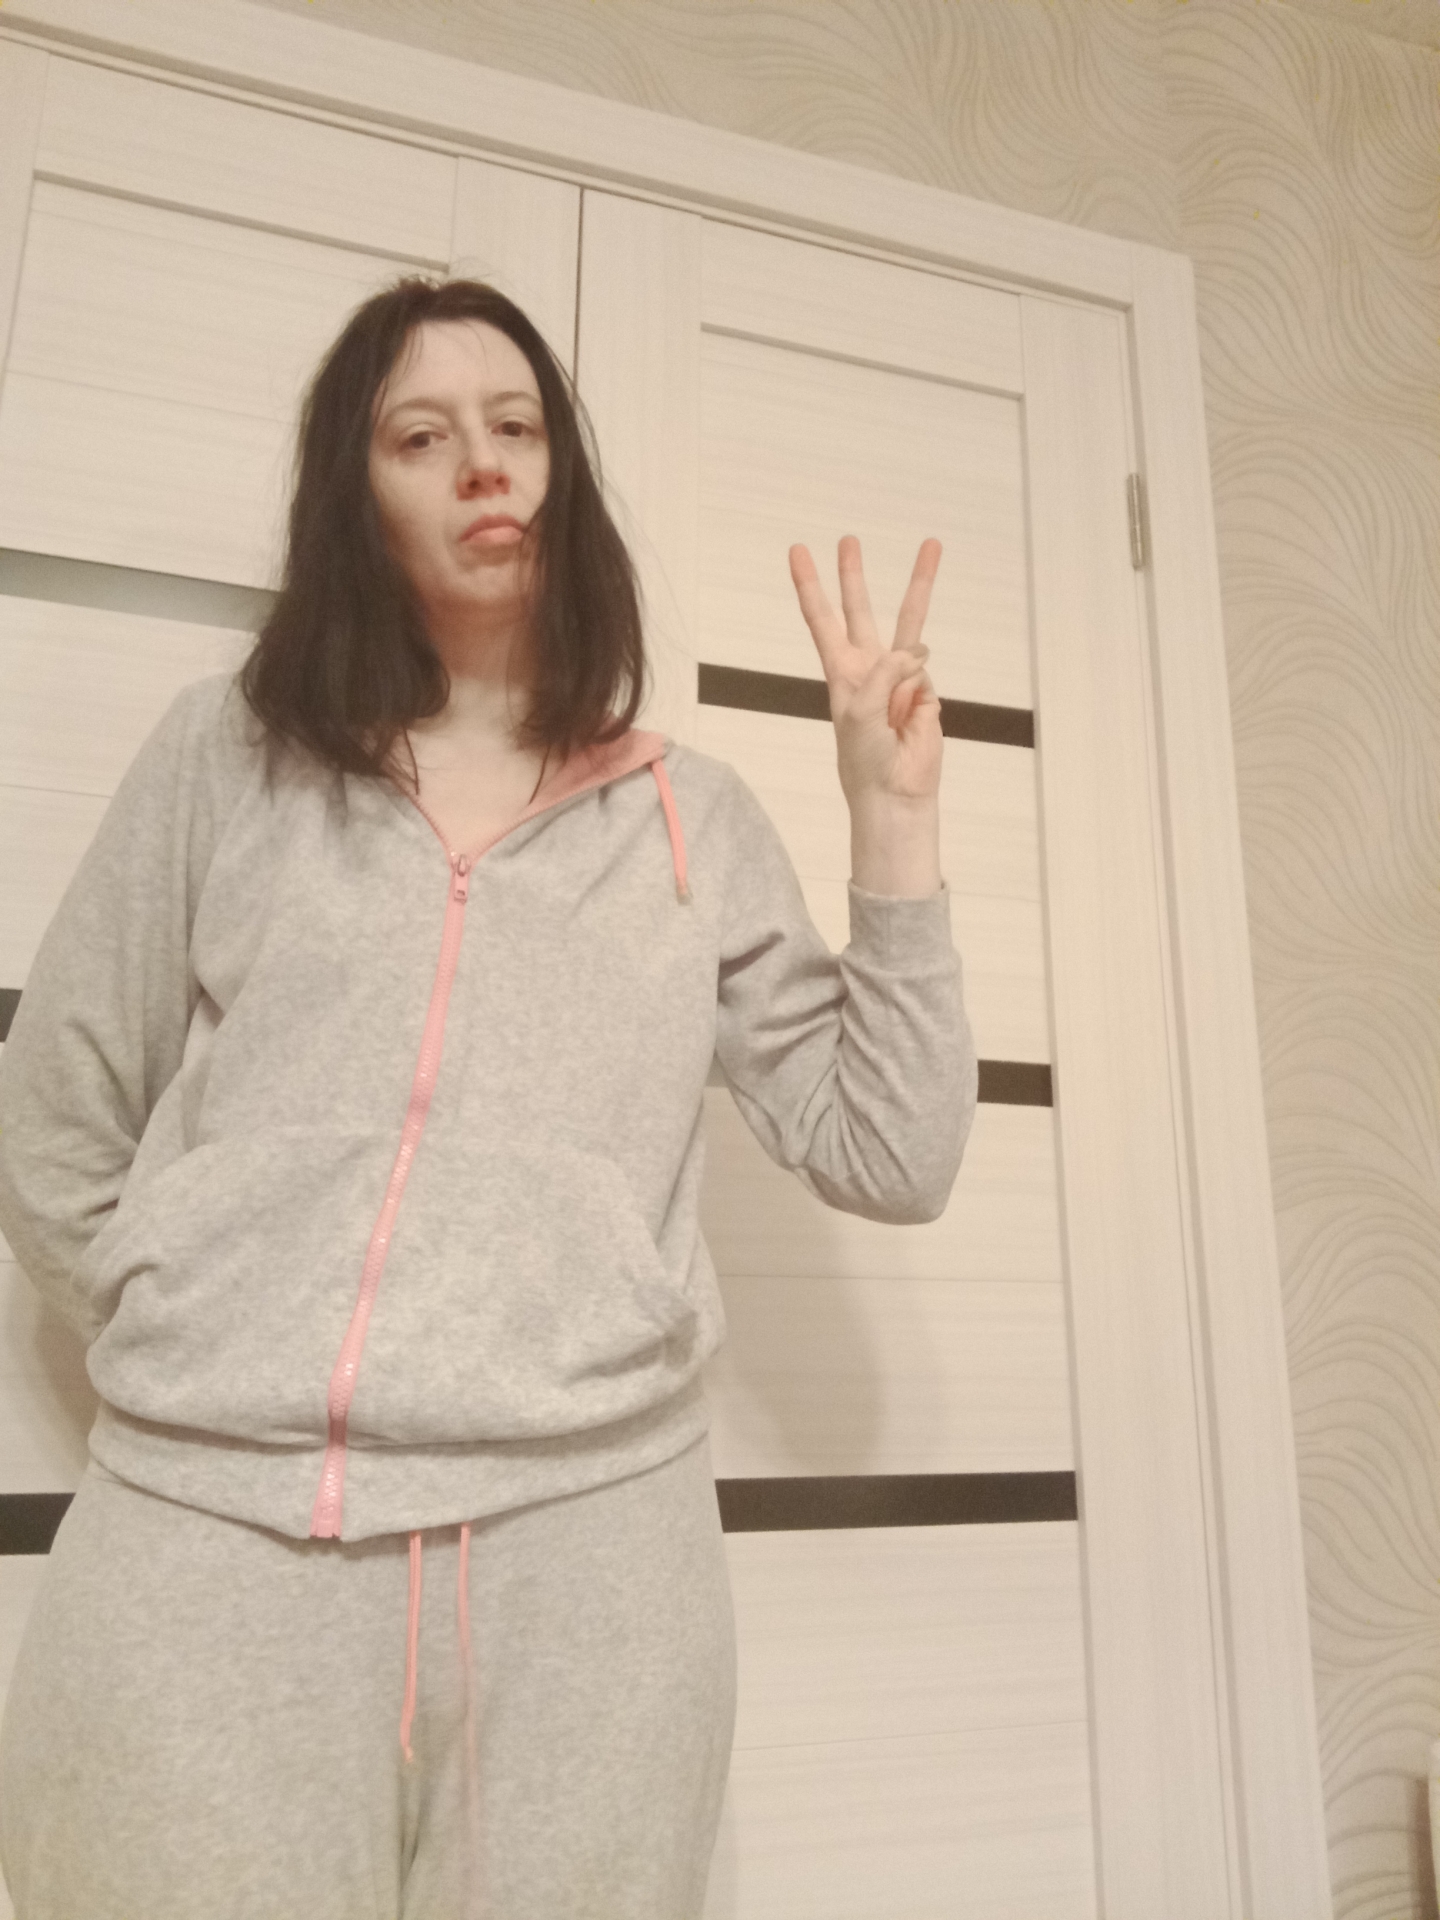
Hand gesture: three